Noriko Sengoku

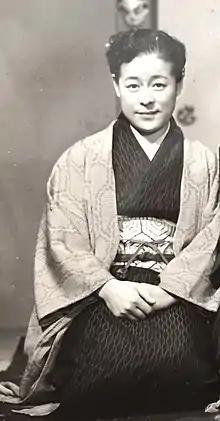
Noriko Sengoku in 1956.

was a Japanese film and television actress active primarily in the 1950s and 1960s. She made her film debut in 1947 and starred in several of Akira Kurosawa's early films such as "Drunken Angel" (1948), "The Quiet Duel" (1949), "Stray Dog" (1949), "Scandal" (1950), "The Idiot" (1951) and "Seven Samurai" (1954).